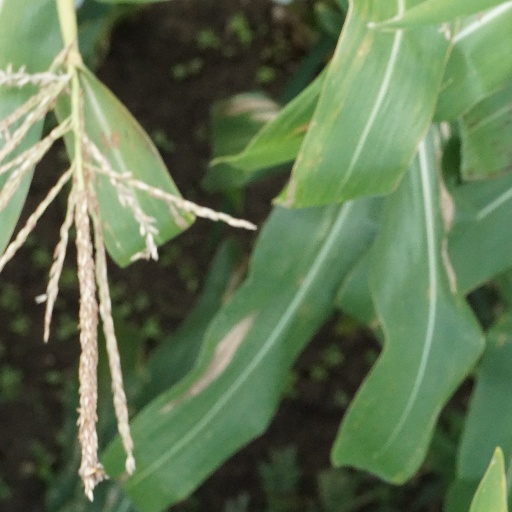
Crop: maize; corn